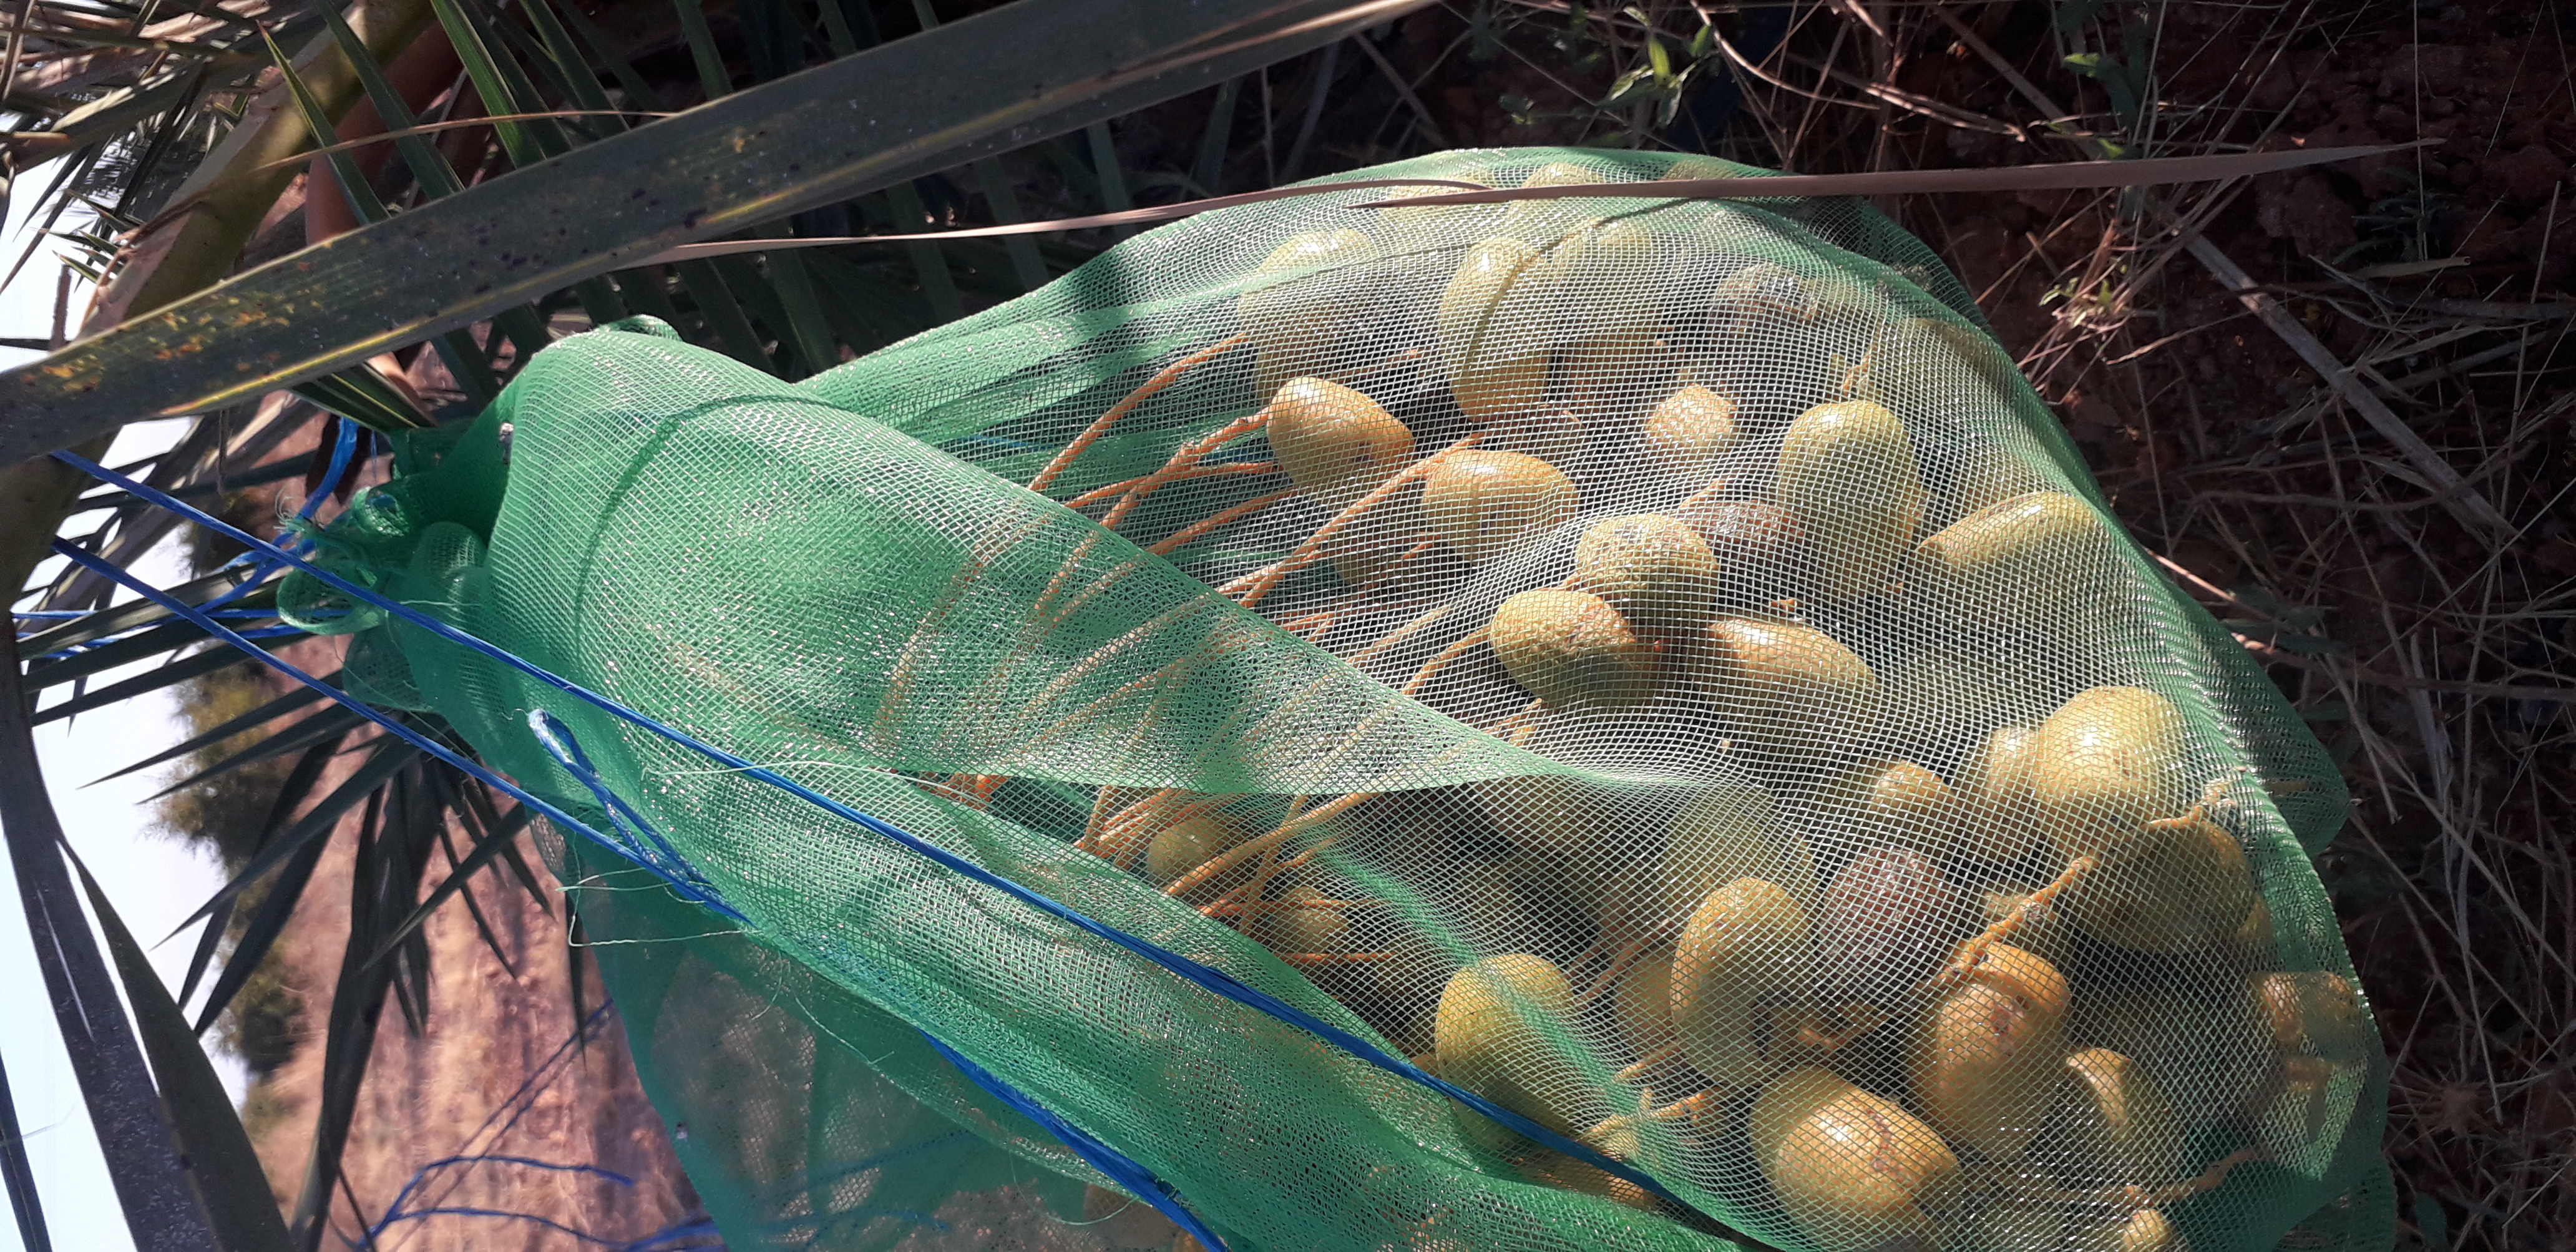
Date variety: Boufagous